Neorion

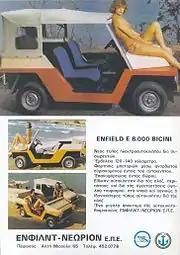
1973 Enfield-Neorion E 8000 Bicini

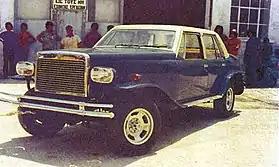
1974 Neorion Chicago 4x4

In 1972, under the ownership of the Greek millionaire Giannis Goulandris Neorion incorporated Enfield Automotive, originally a British company, owned by Goulandris, involved in the design and construction of electric cars. This led to the establishment of a new company that undertook vehicle production, "Enfield-Neorion E.P.E.", headquartered in Piraeus, and production of the cars (which had been designed in the UK by British and Greek engineers) was transferred to Syros.